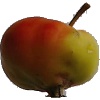
Label: Apple Red Yellow 2